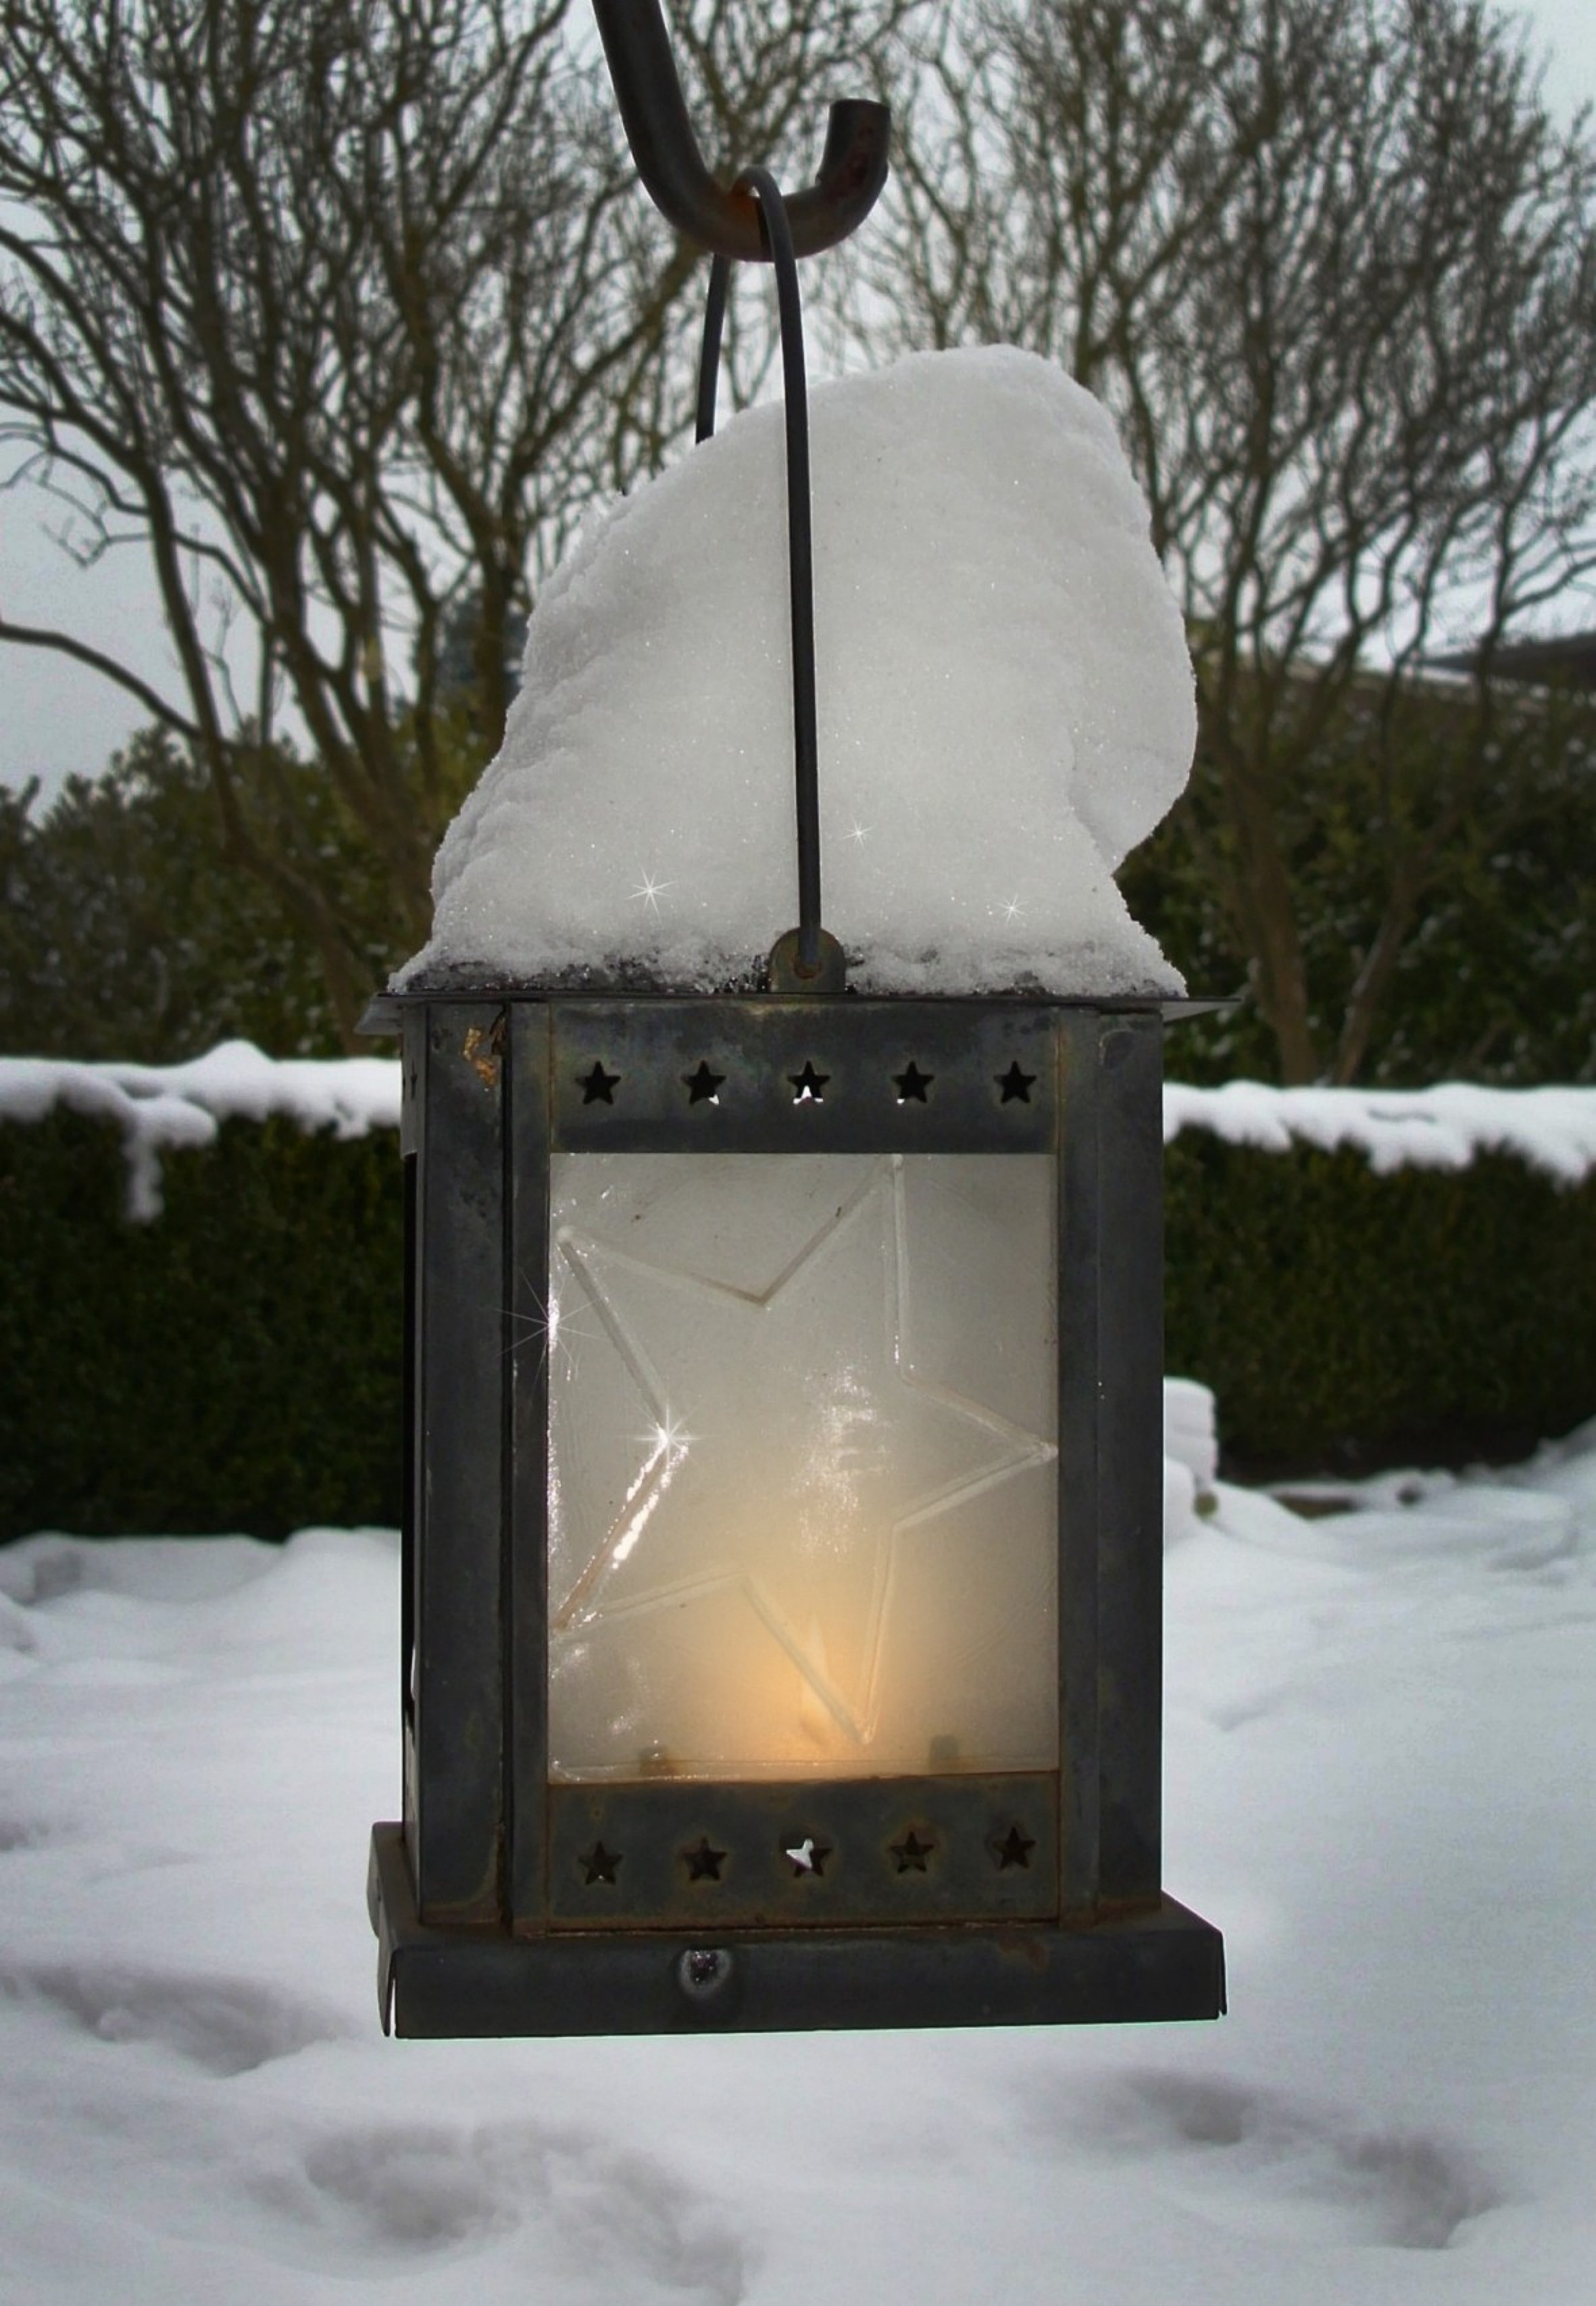
snow, winter, light, white, lantern, weather, romantic, snowy, candle, christmas, lighting, light fixture, bill, mood, wintry, winter mood, bird feeder, winter cold